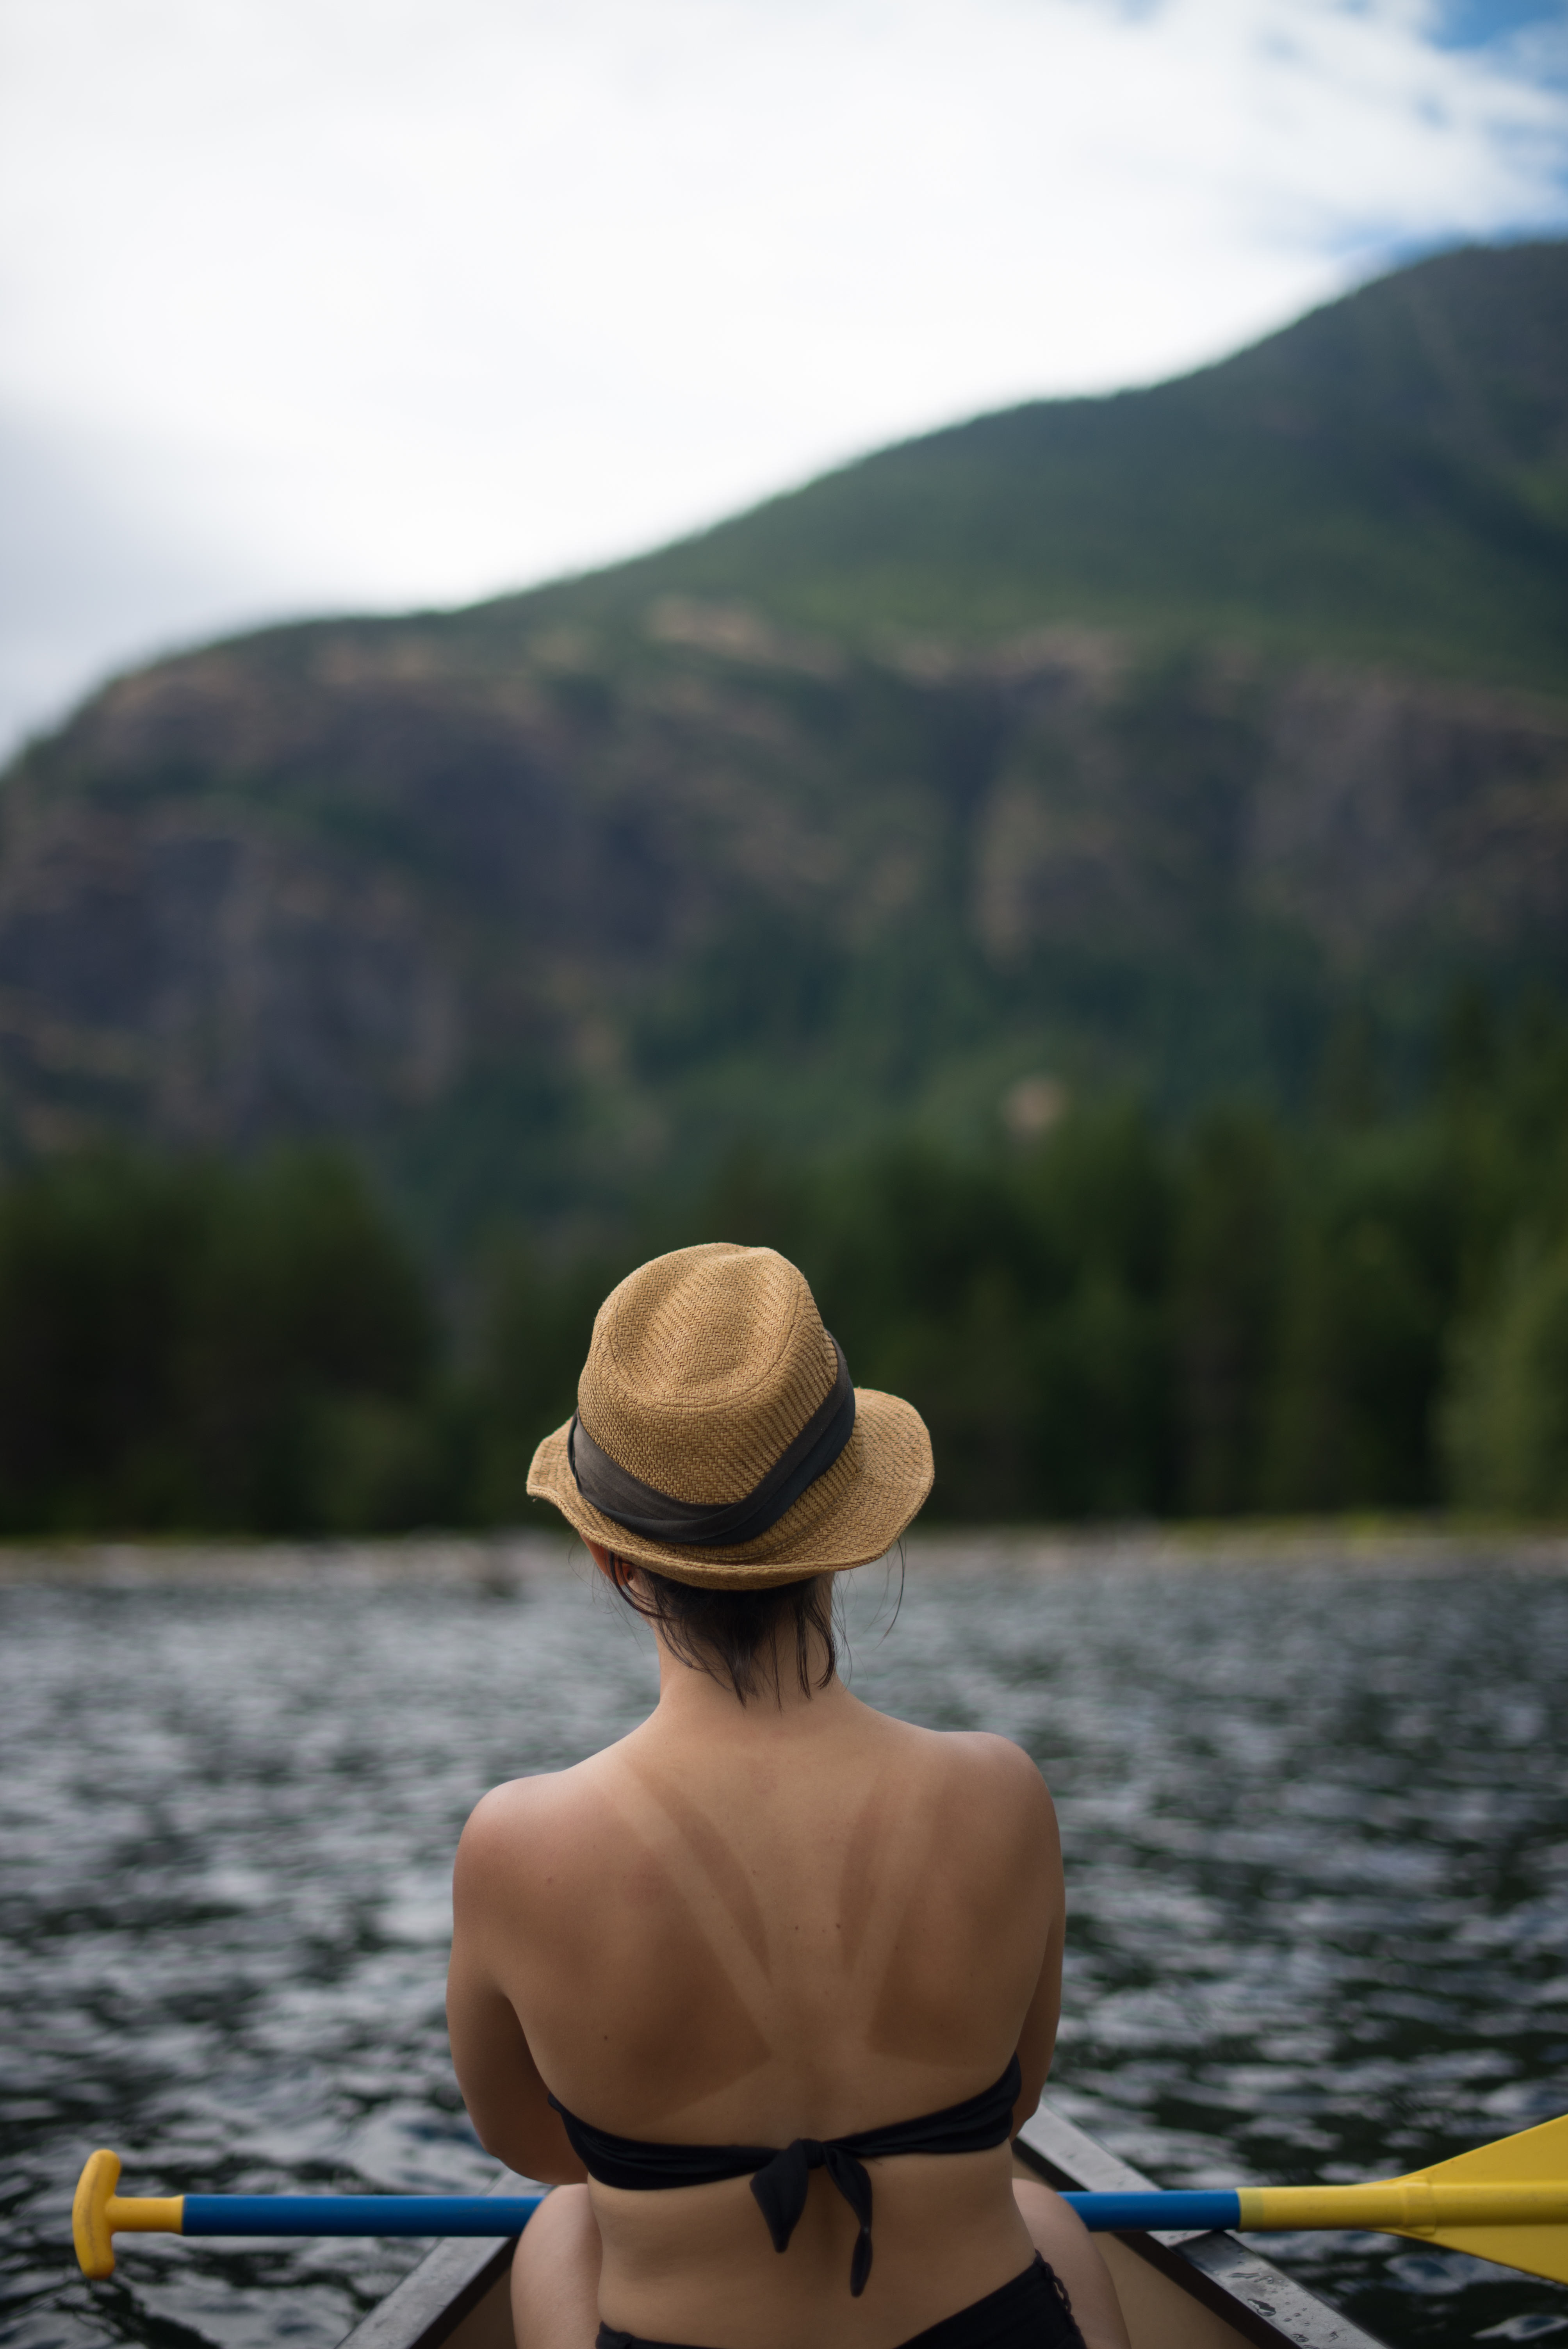
sea, water, person, woman, sport, boat, row, lake, adventure, canoe, paddle, vehicle, exercise, rowing boat, outside, boating, rowing, water sport